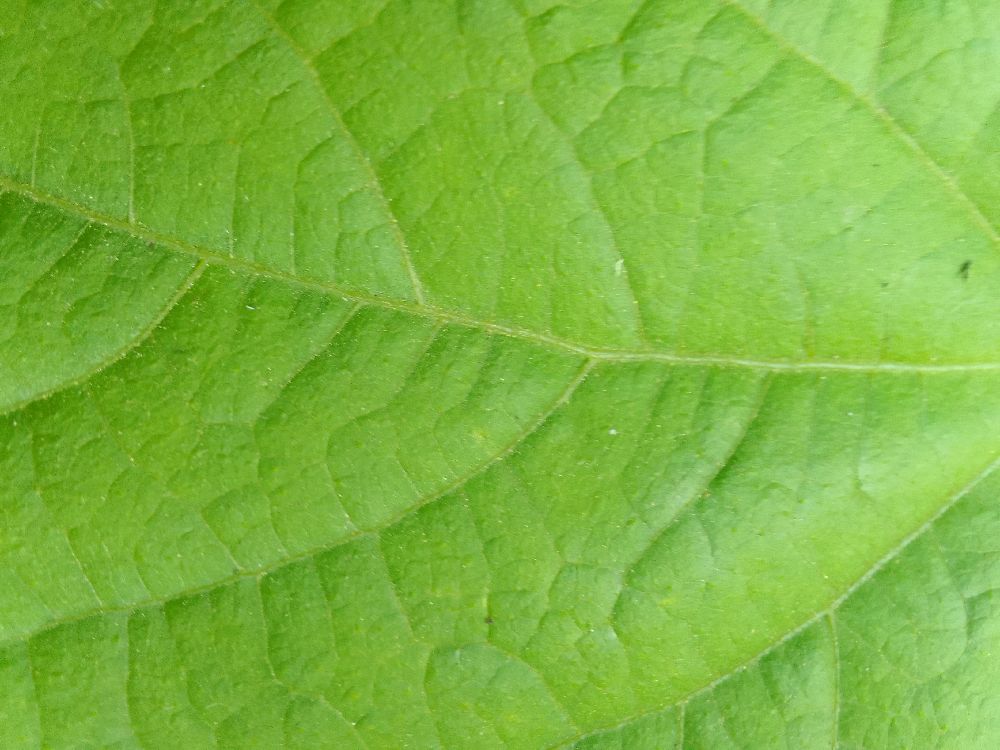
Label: healthy